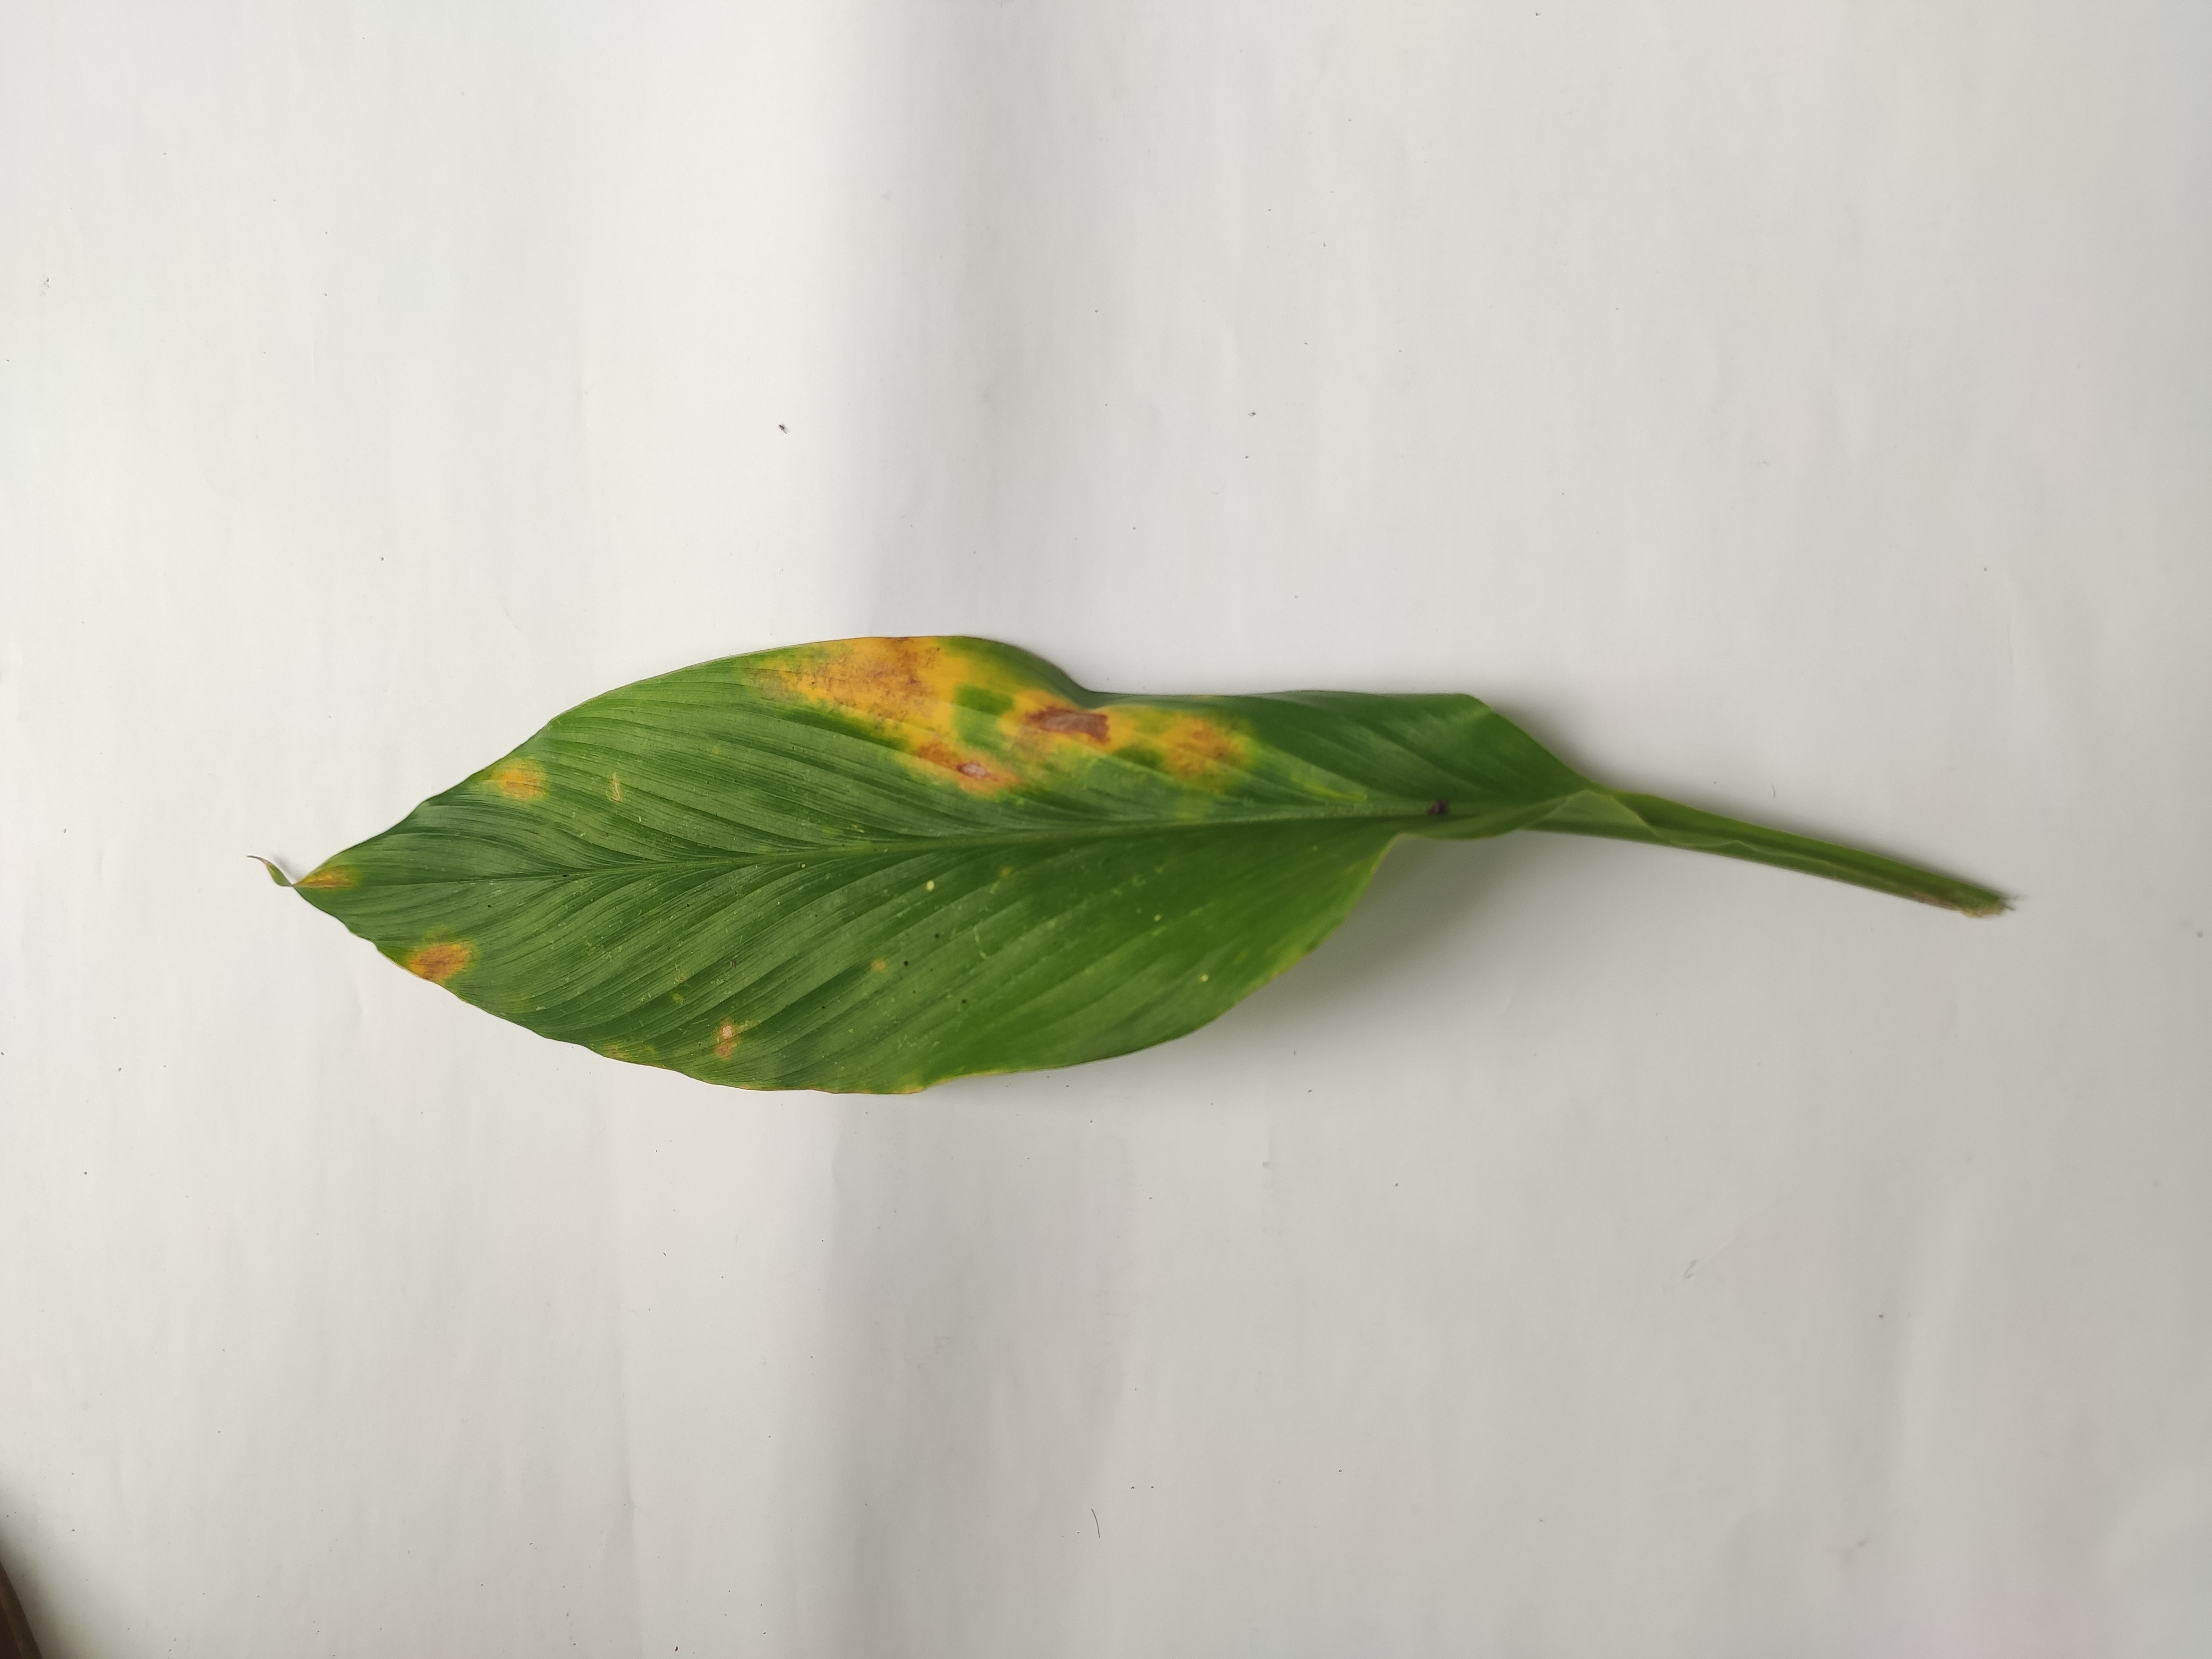
Label: Leaf_Spot